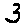
Label: 3